Mangshi

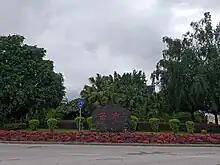
A stone with "芒市" script on the north entry roundabout of the city

Mangshi was originally called Luxi. The name "Luxi" originated in 1934 when the central government of Republic of China established the direct ruled government Luxi Administrative Bureau. The name means "west of the Lu River," referring to "Lujiang", another name for the Nujiang (Salween) River.